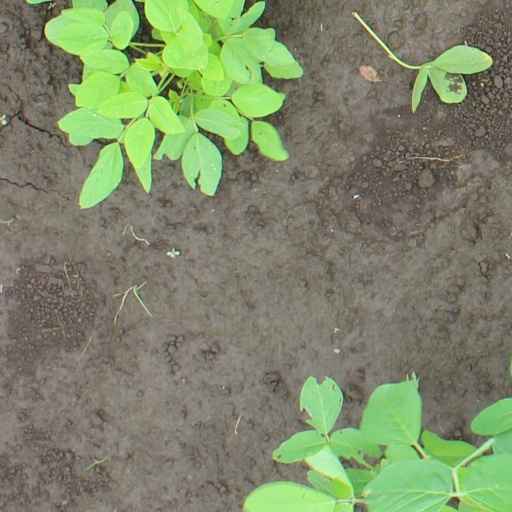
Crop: soybean